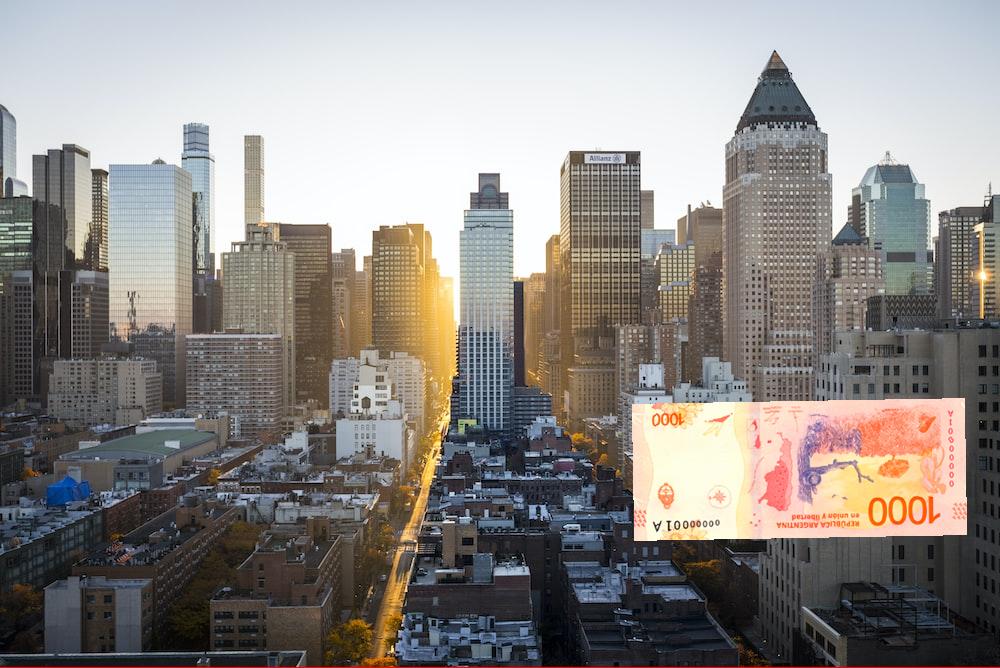
Denominación: 1000